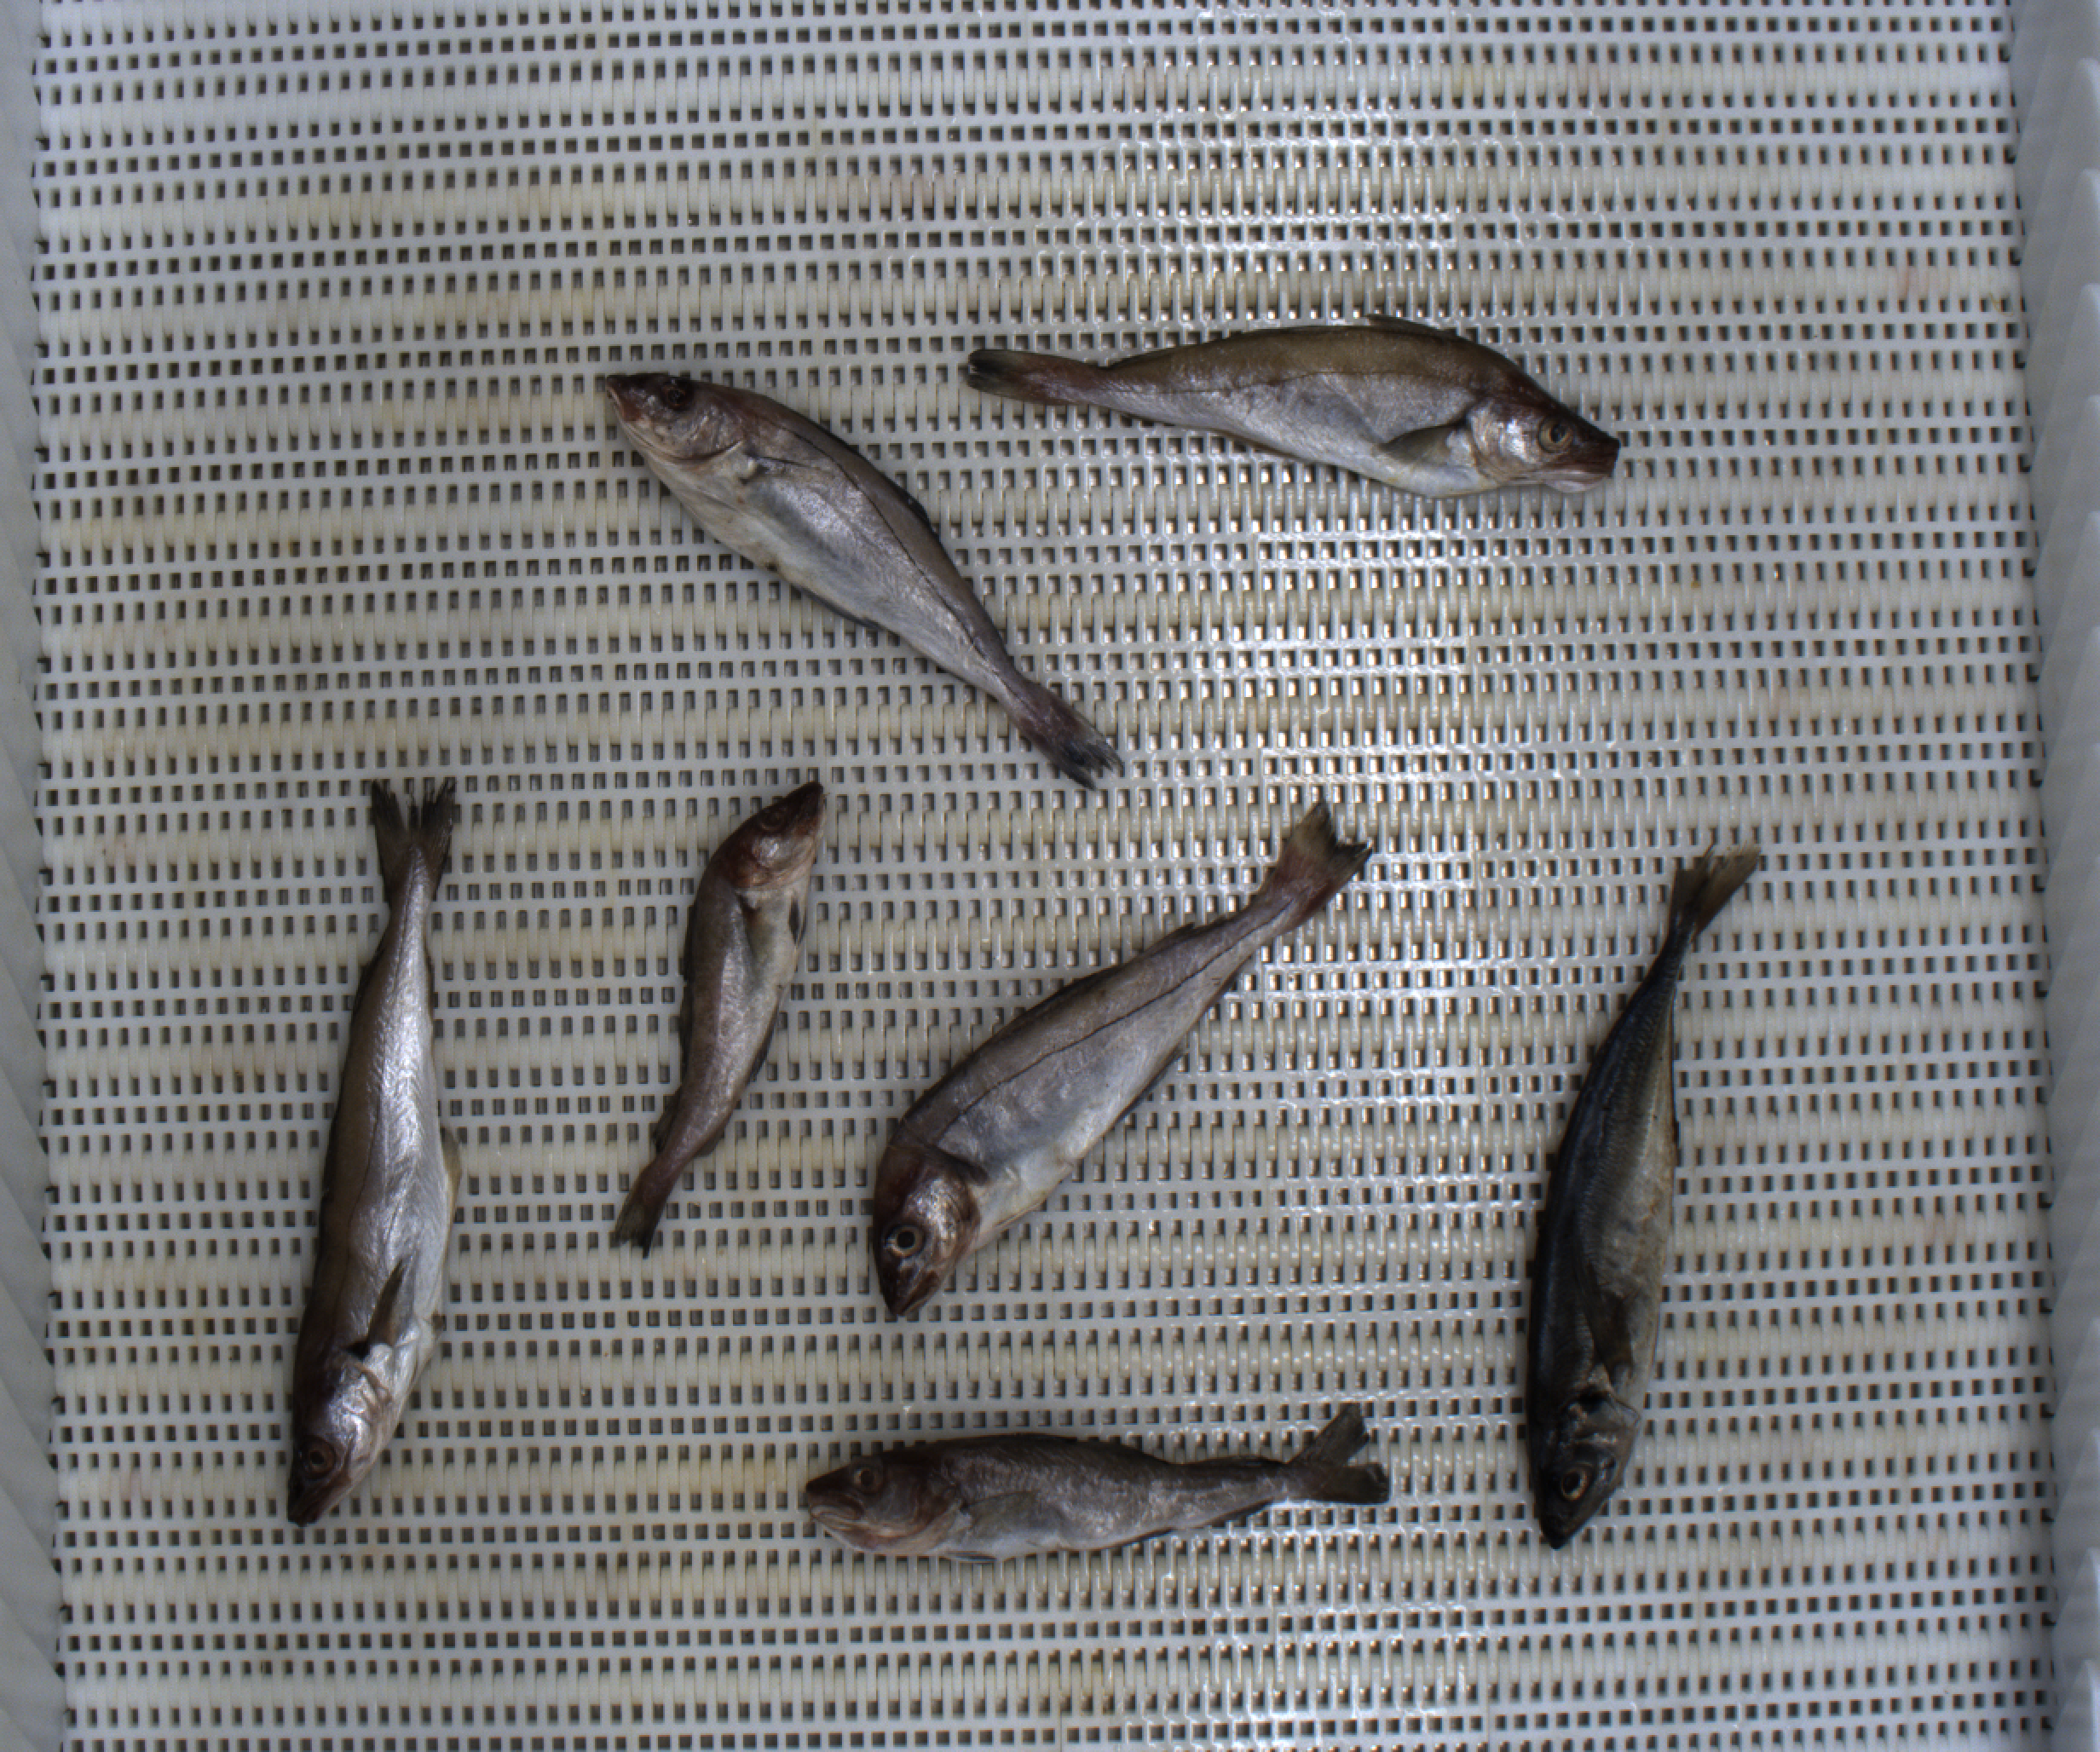
Total fish: 7
Cod: 2
Haddock: 2
Whiting: 2
Hake: 0
Horse mackerel: 1
Saithe: 0
Other: 0